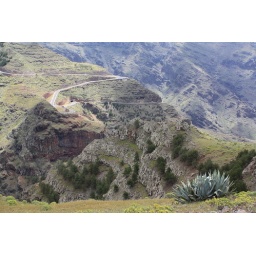
A look back over a spur of mountain at part of the road we drove up to get out of the valley.